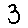
Label: 3